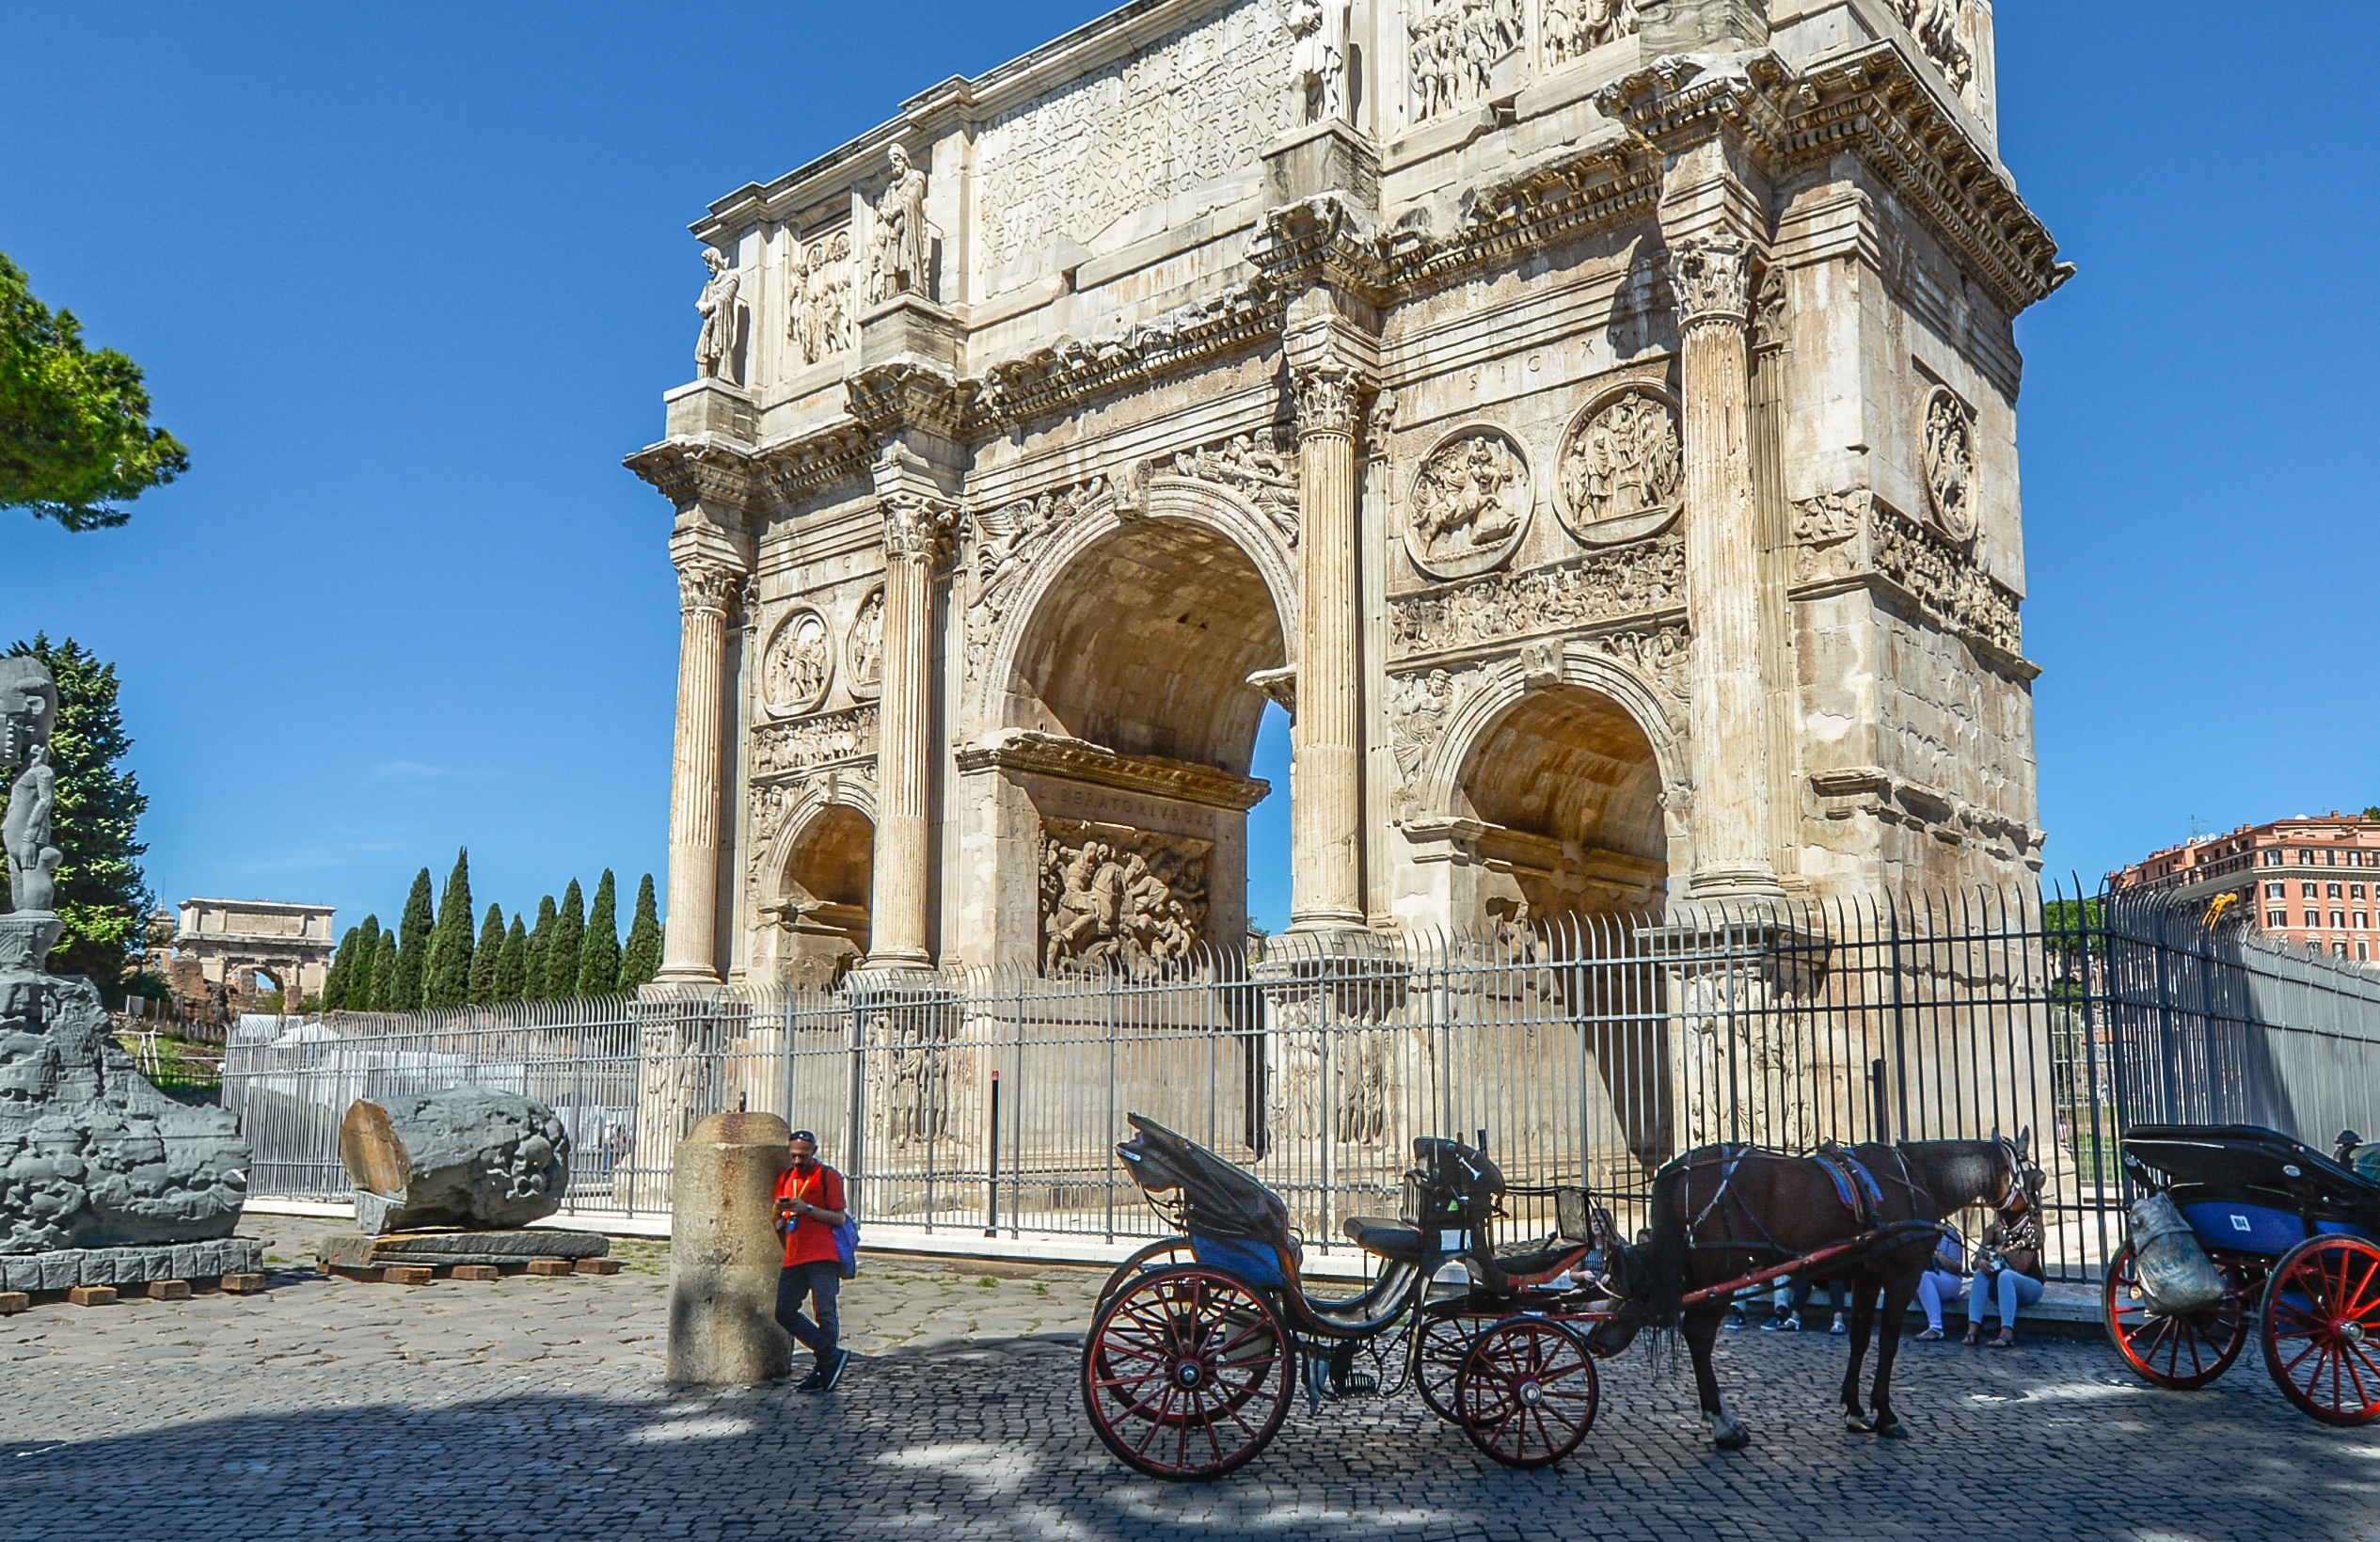
sky, monument, tourist, arch, horse, plaza, ancient, italy, facade, tourism, colosseum, medieval architecture, rome, roman, carriage, town square, italian, forum, ancient rome, tours, classical architecture, historic site, triumphal arch, ancient history, ancient roman architecture, byzantine architecture